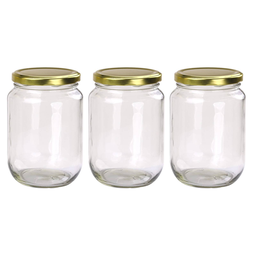
Label: glass